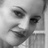
Emotion: happy